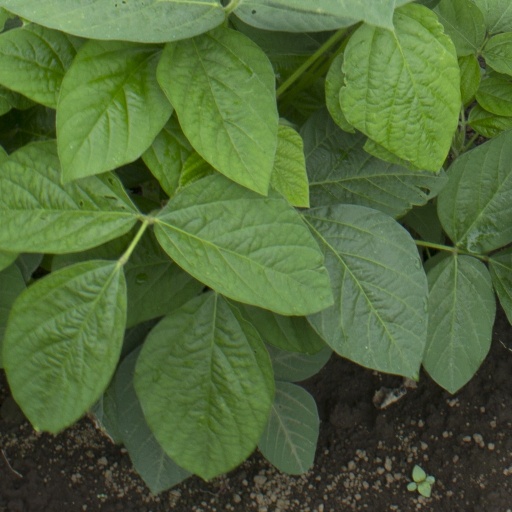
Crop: soybean